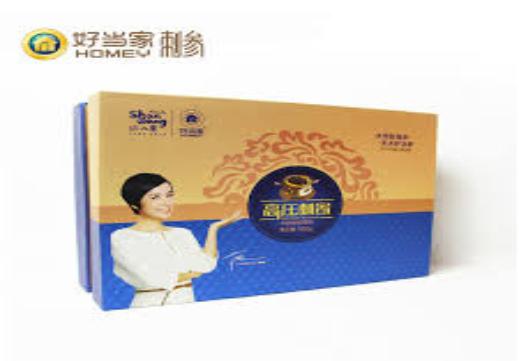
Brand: Homey
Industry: Food